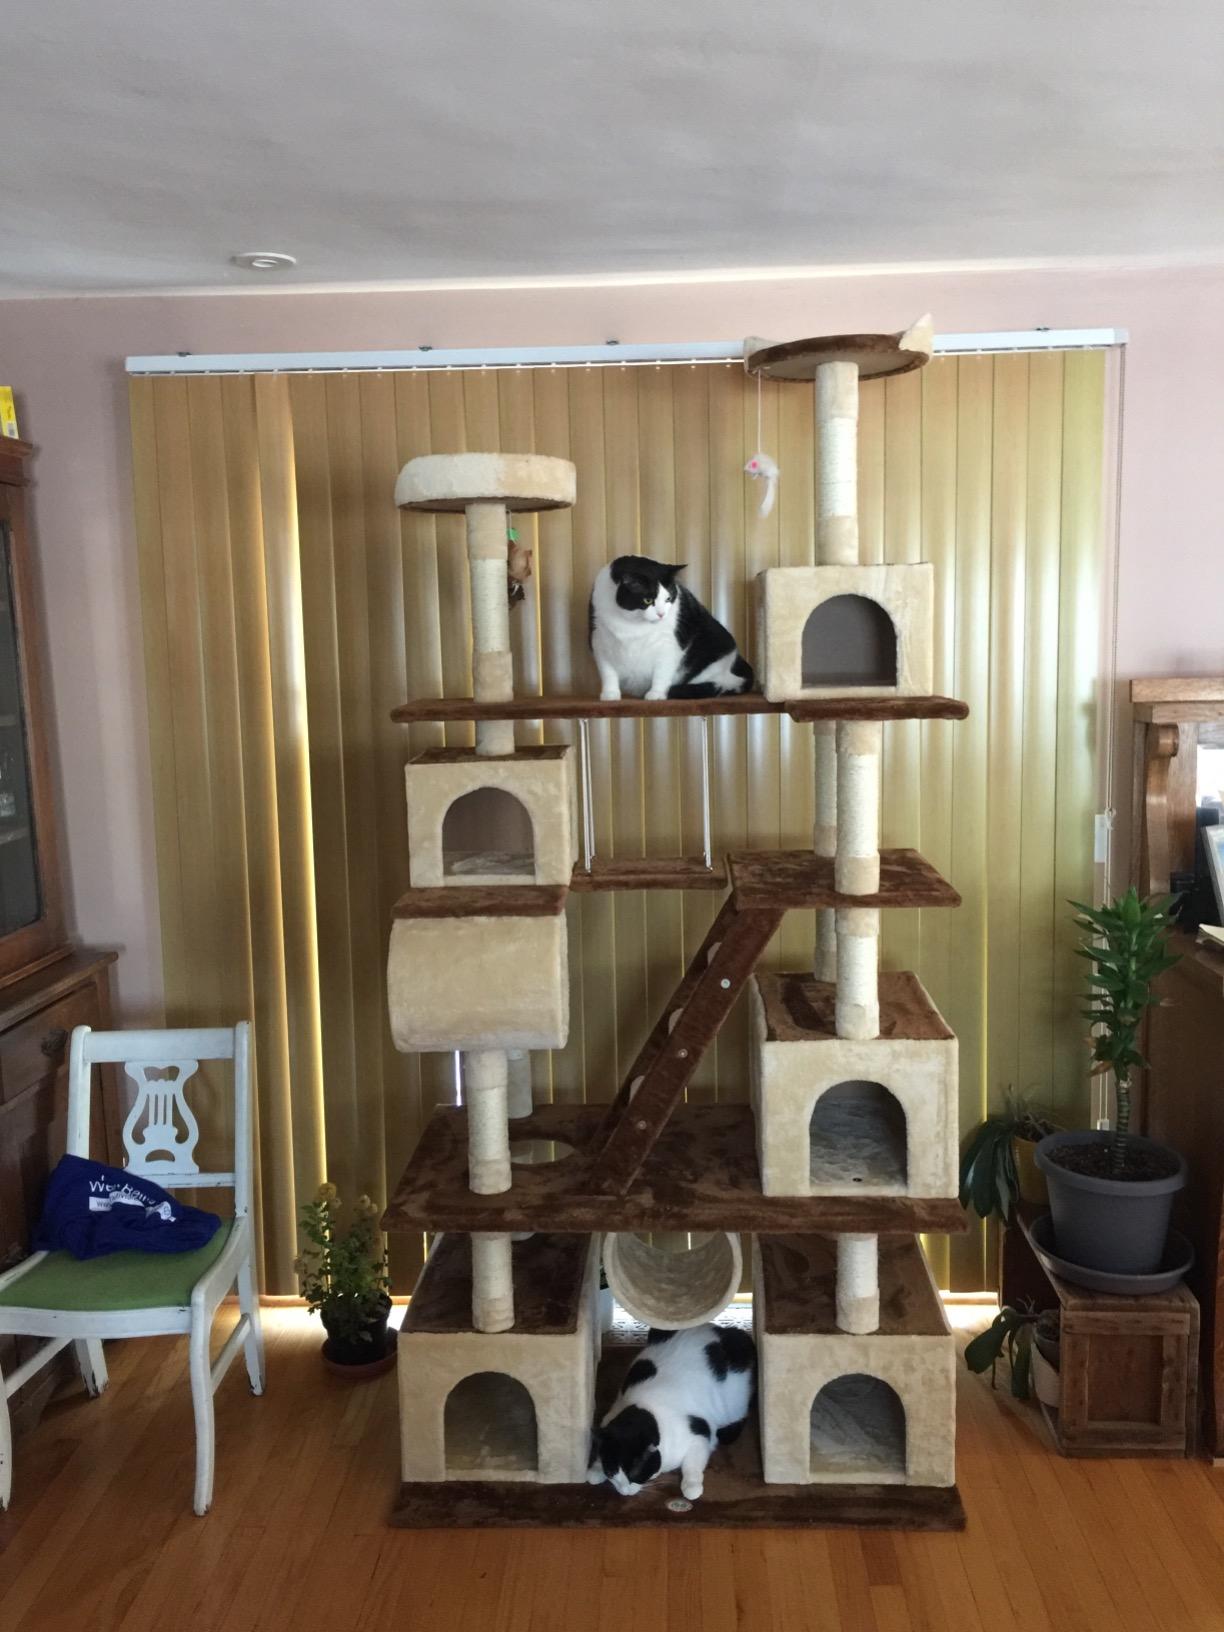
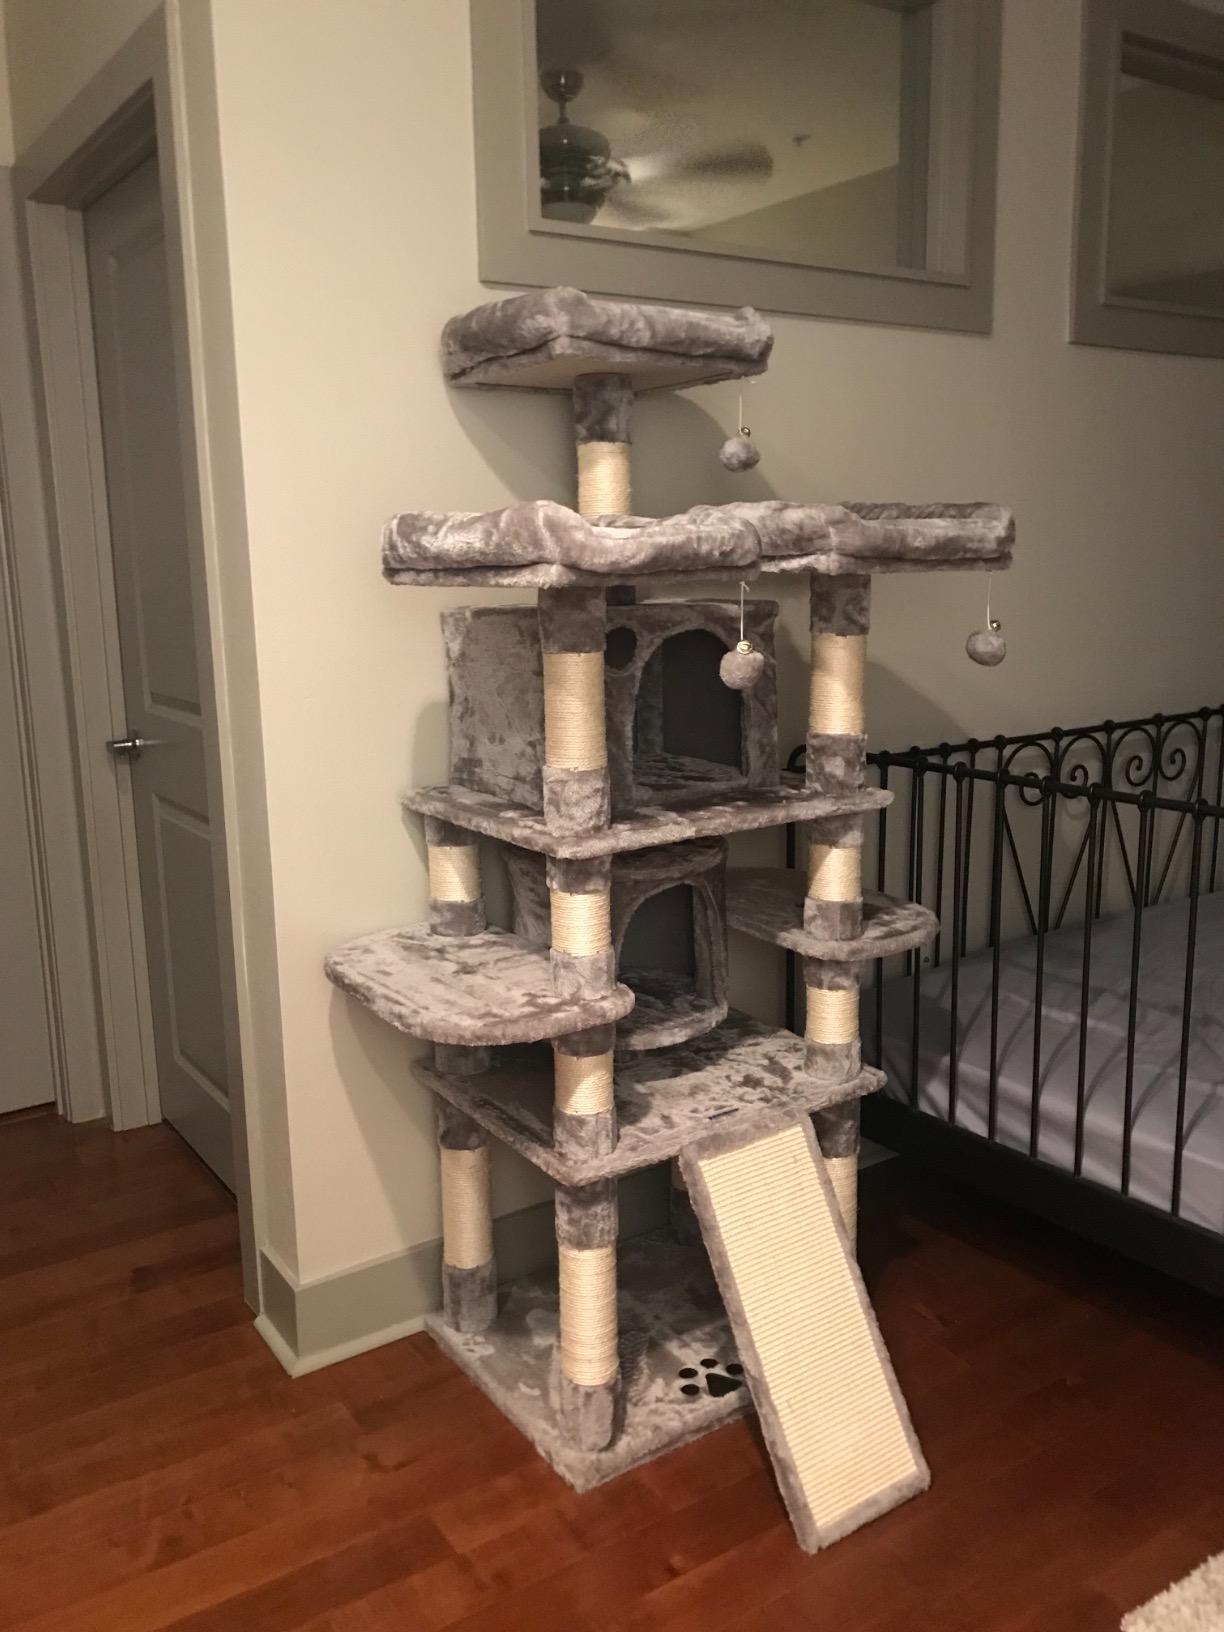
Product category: items_cat tree
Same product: no